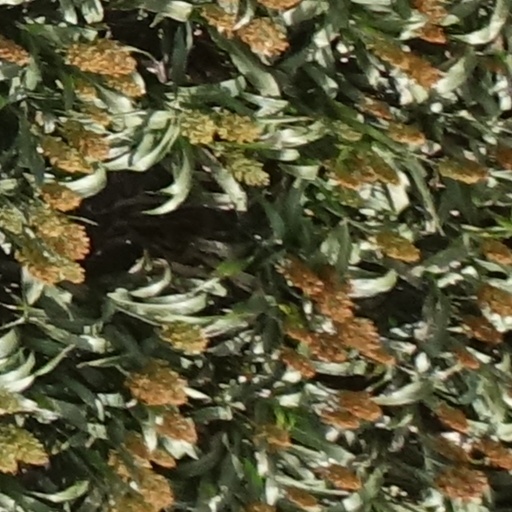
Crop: sorghum